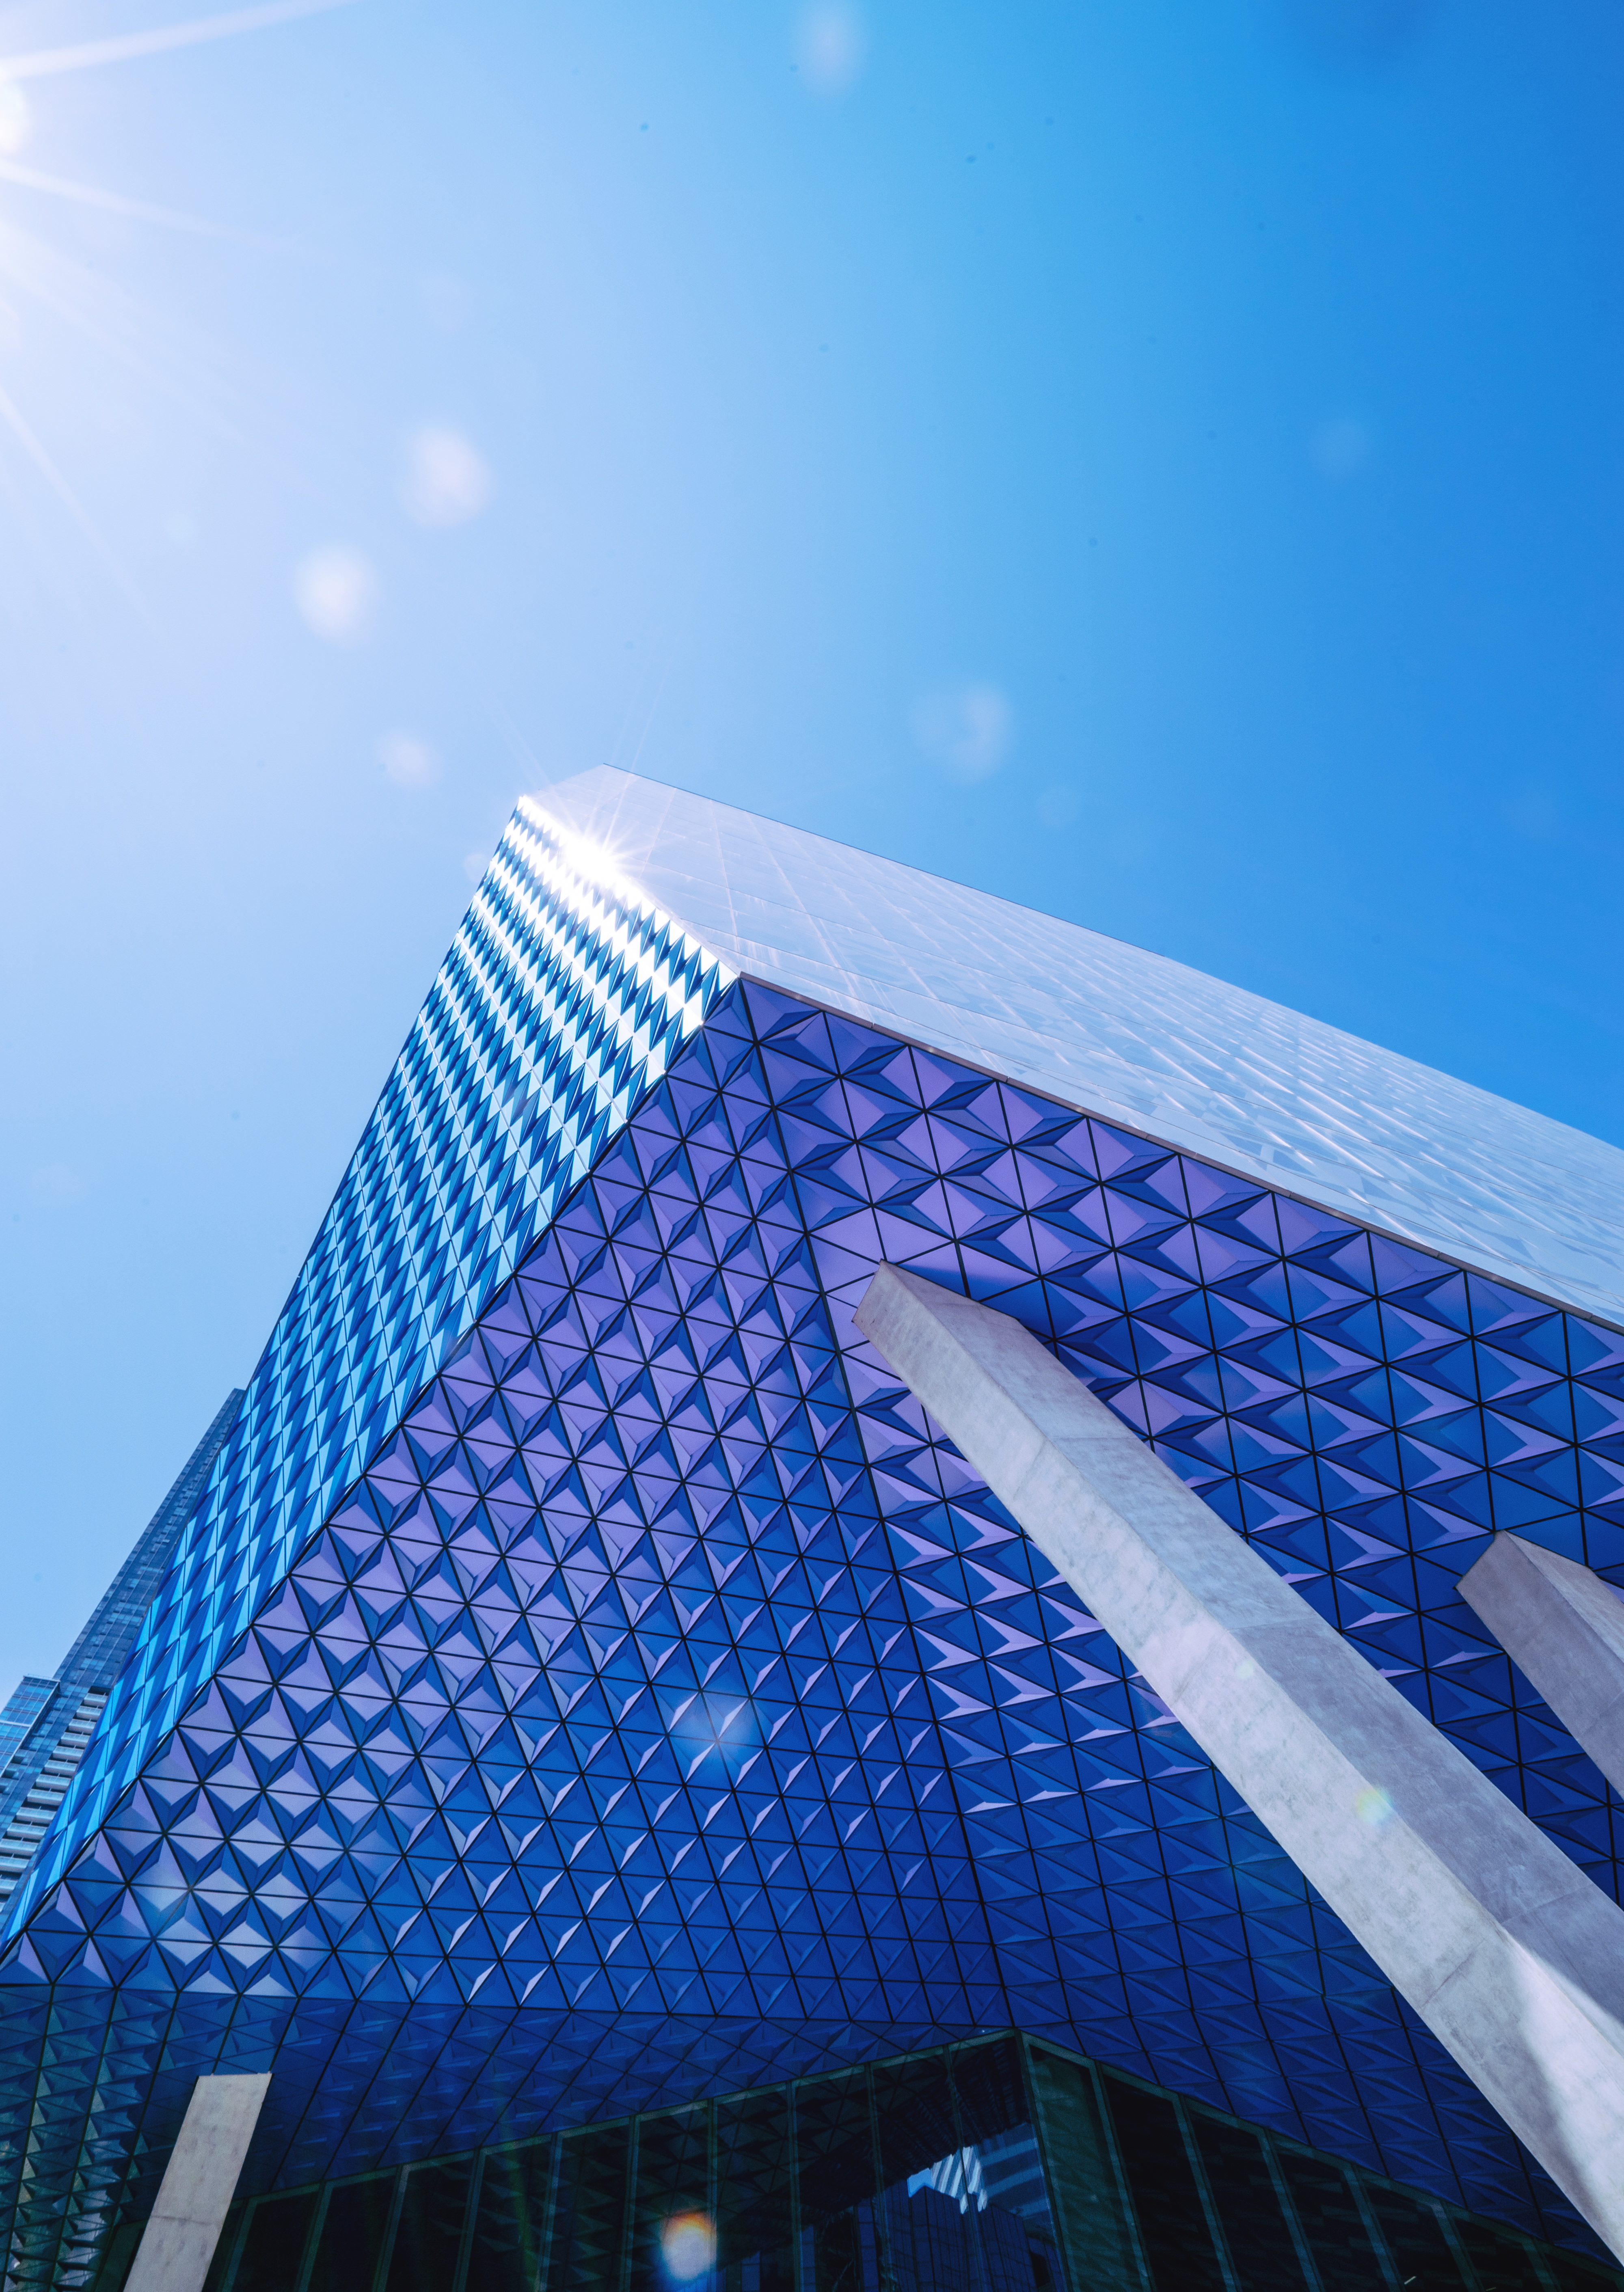
architecture, structure, sky, sunlight, glass, perspective, roof, building, skyscraper, line, reflection, landmark, facade, blue, stadium, tower block, futuristic, contemporary, shape, low angle shot, daylighting, atmosphere of earth, sport venue